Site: brandenburg
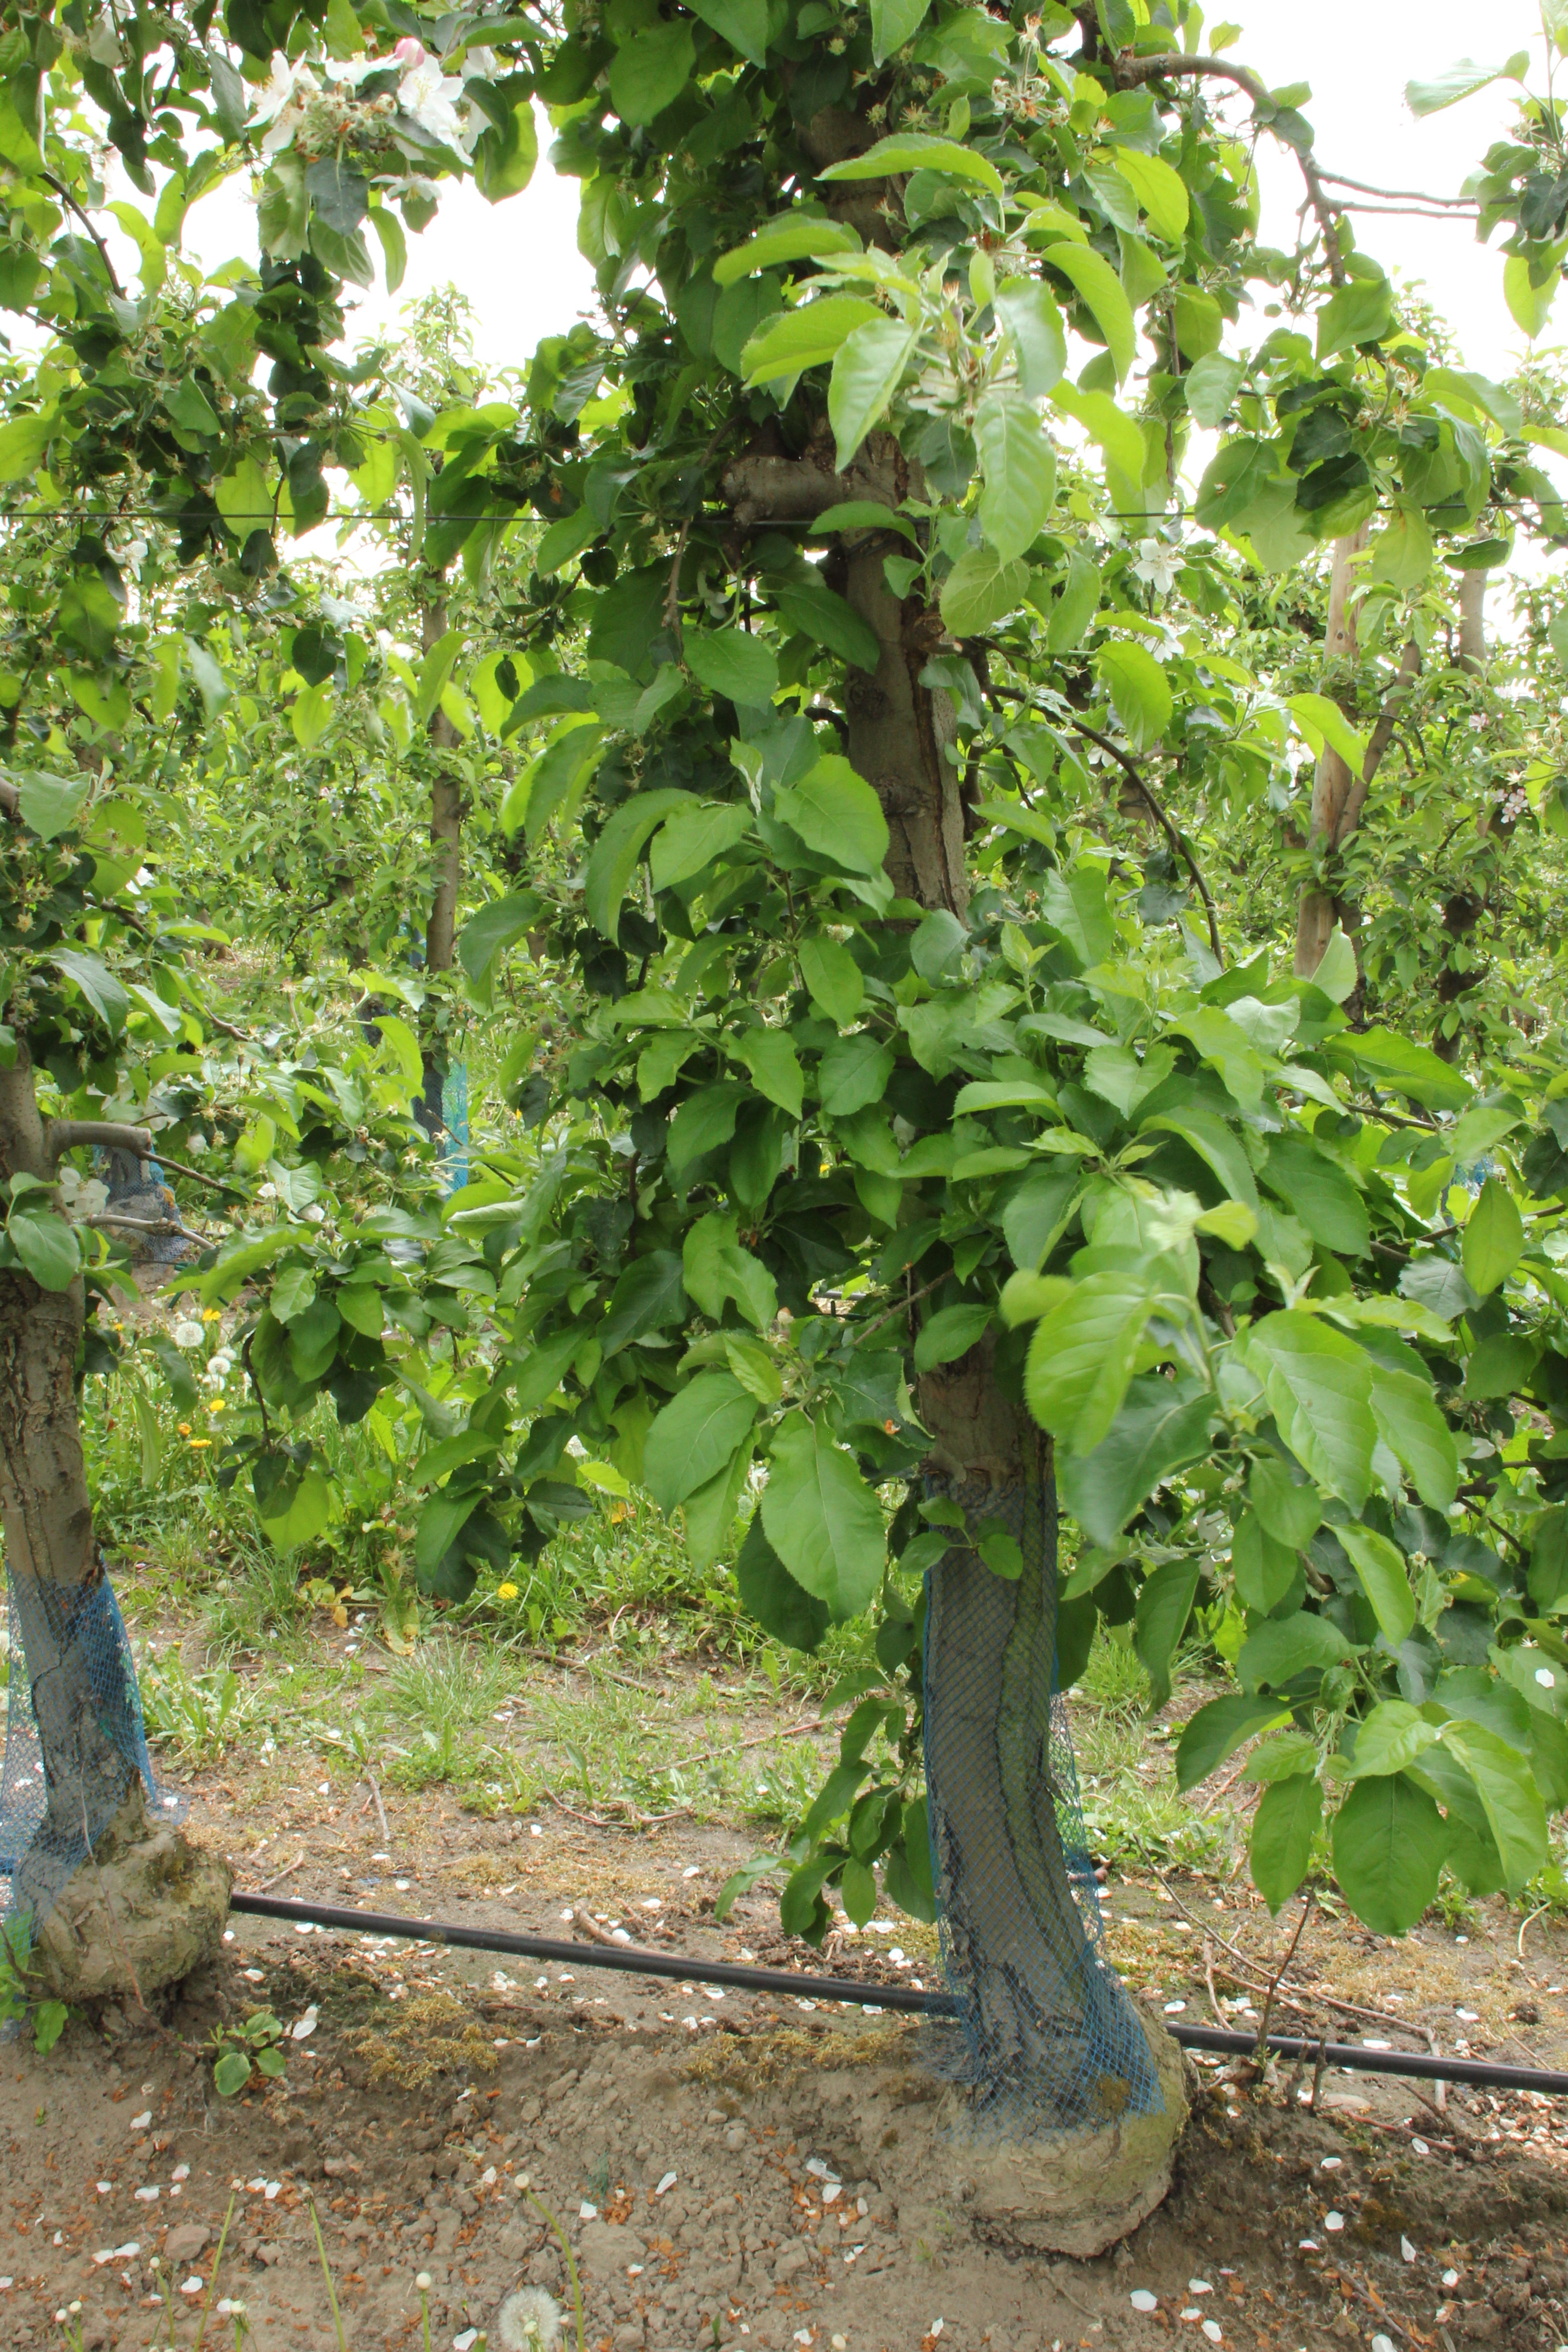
Growth stage (BBCH 67): Flowering